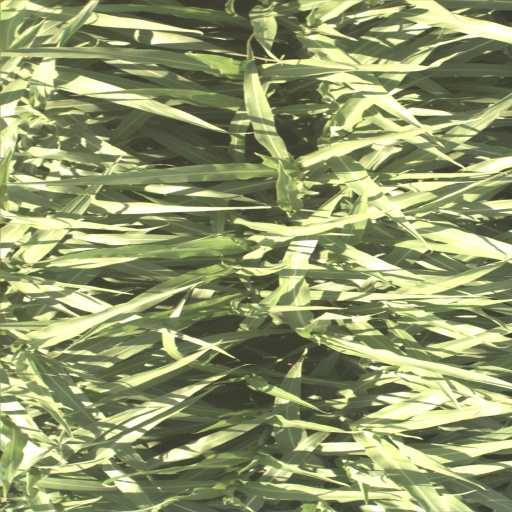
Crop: sorghum